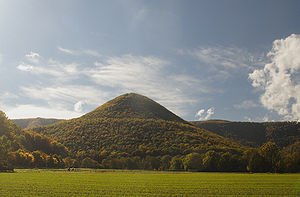
Ringborg / Fæstningsanlæg
En af de bedst dokumenterede højdeborge: Runde Berg i Brandenburg.
Ringborg er en populær betegnelse for fæstningsanlæg, der har en cirkulær grundplan. Den senmiddelalderlige ringborg er en borg bygget af sten og omgivet af en voldgrav.